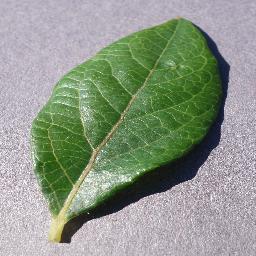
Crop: blueberry
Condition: healthy